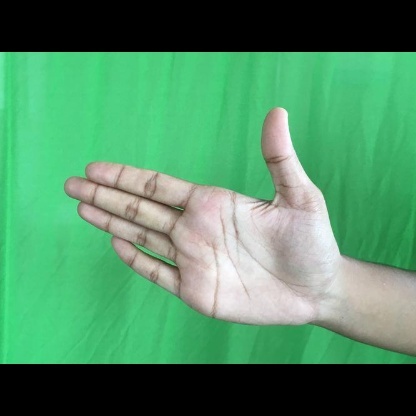
Mudra: Ardhachandran